Gelli Aur country park

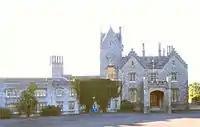
The House at Gelli Aur Country Park, viewed from the Arboretum walk, August 2005.

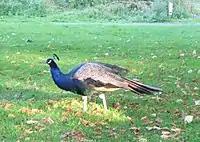
The Park.

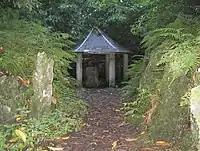
The Grotto.

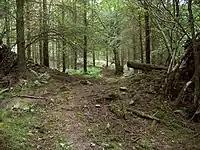
The Forest.

Gelli Aur (meaning: Golden Grove) is a country park in Carmarthenshire, Wales, with of wooded parkland surrounding Golden Grove mansion. It was once the home of the Vaughan and Cawdor families. The park featured a number of nature trails, a deer park, a Aboretum planted in the 1860s. The park was managed for many years by Carmarthenshire County Council. The park is registered (as Golden Grove) at Grade II* on the Cadw/ICOMOS Register of Parks and Gardens of Special Historic Interest in Wales.